155th (Mixed) Heavy Anti-Aircraft Regiment, Royal Artillery

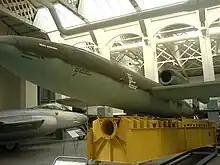
A V-1 and launching ramp section on display at the Imperial War Museum Duxford.

By 1941, after two years of war Anti-Aircraft Command, tasked with defending the UK against air attack, was suffering a manpower shortage. In April its commander-in-chief, Lieutenant-General Sir Frederick 'Tim' Pile, proposed to overcome this by utilising the women of the Auxiliary Territorial Service (ATS). The ATS was by law a non-combatant service, but it was decided that Defence Regulations permitted the employment of women in anti-aircraft (AA) roles other than actually firing the guns. They worked the radar and plotting instruments, range-finders and predictors, ran command posts and communications, and carried out many other duties. With the increasing automation of heavy AA (HAA) guns, including gun-laying, fuze-setting and ammunition loading under remote control from the predictor, the question of who actually fired the gun became blurred as the war progressed. The ATS rank and file, if not always their officers, took to the new role with enthusiasm and 'Mixed' batteries and regiments with the ATS supplying two-thirds of their personnel quickly proved a success.